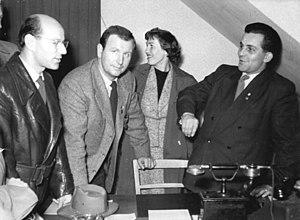
Kurt Maetzig est un réalisateur allemand.